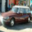
Label: automobile